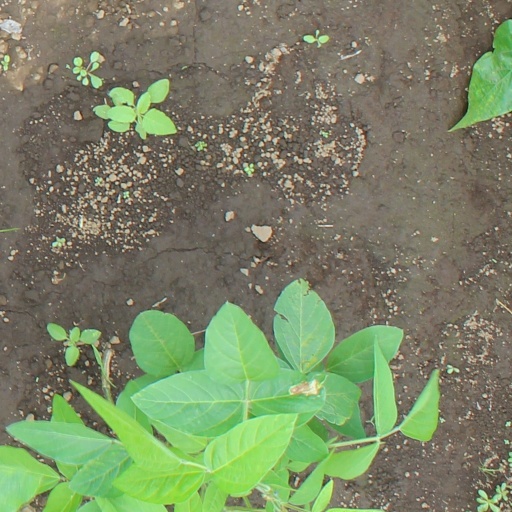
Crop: soybean